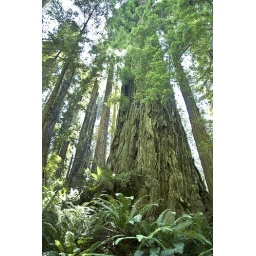
The base of this tree was at least 12 feet in Diameter.